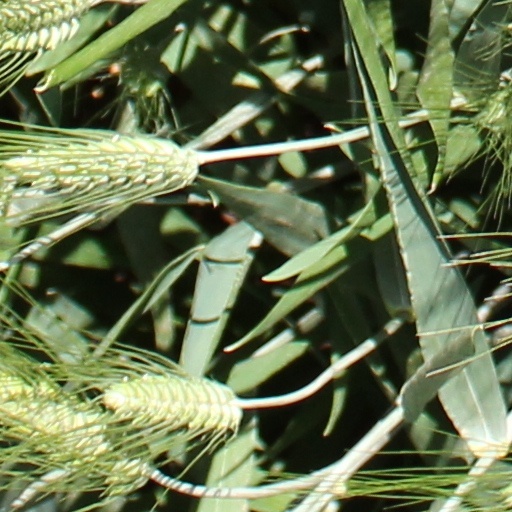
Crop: wheat